Bob Woodruff

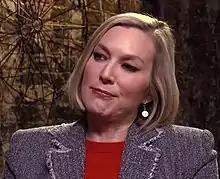
Lee Woodruff hosting "Archetypes", an interview program, in 2013

Woodruff married Lee McConaughy in 1988, and they have four children, Macklin Robert (Mack), Cathryn, and twins Claire and Nora.